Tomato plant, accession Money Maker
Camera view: vertical (180 deg); turntable rotation: 330 degrees
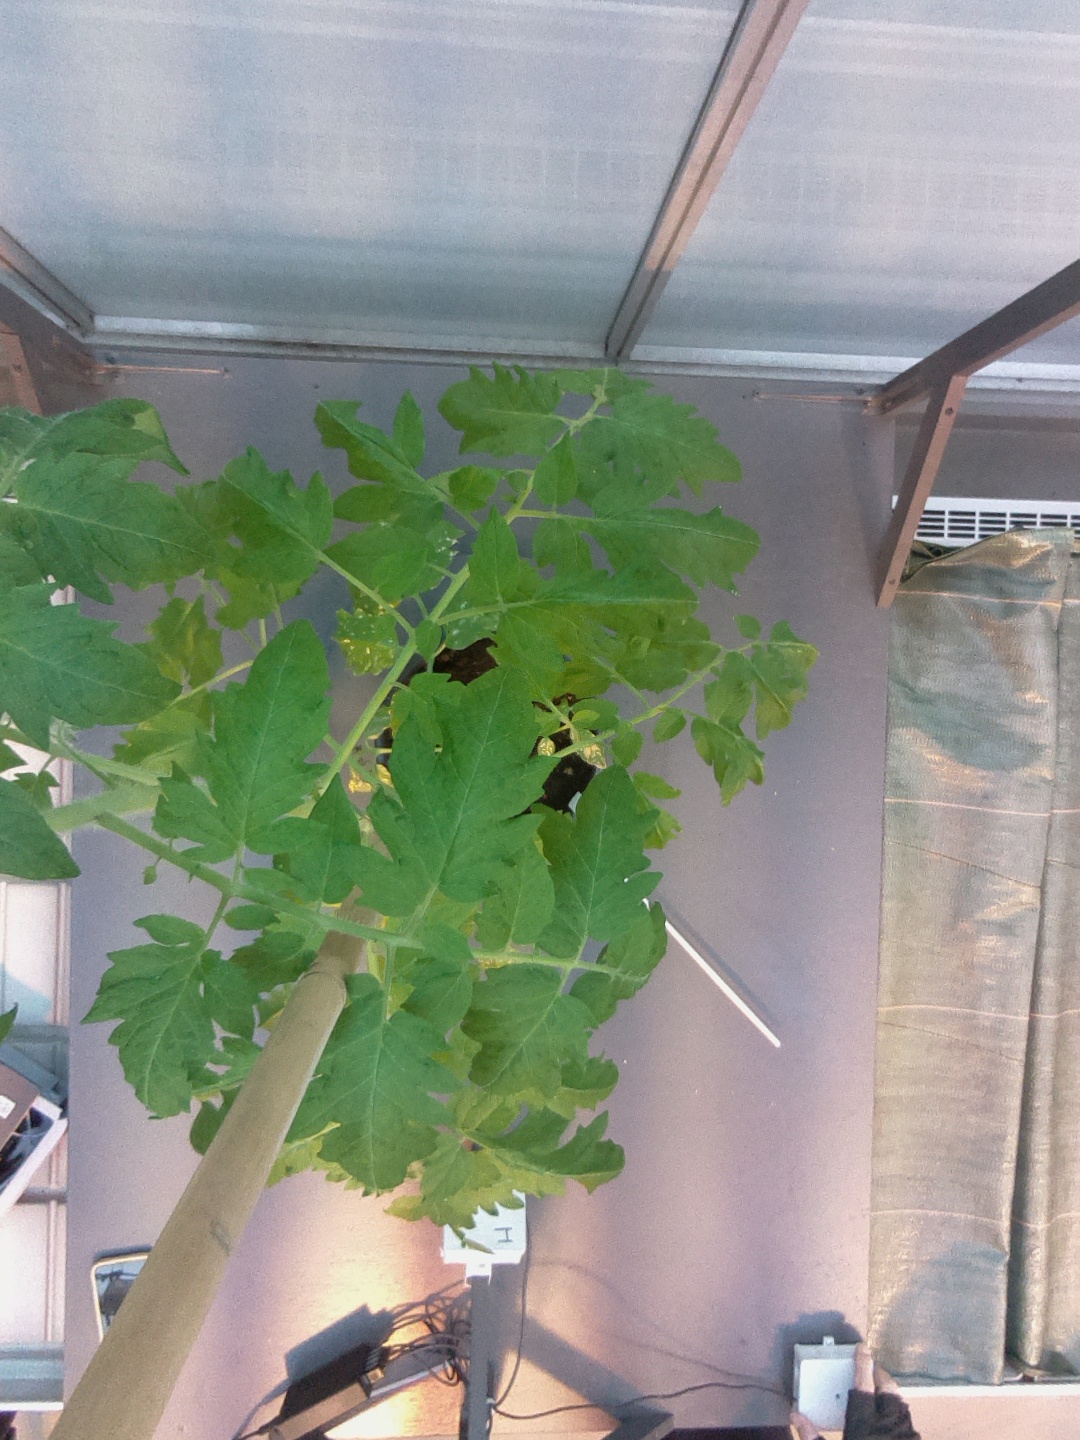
BBCH growth stage 65: Full flowering, 50%-60% of flowers open, first petals falling